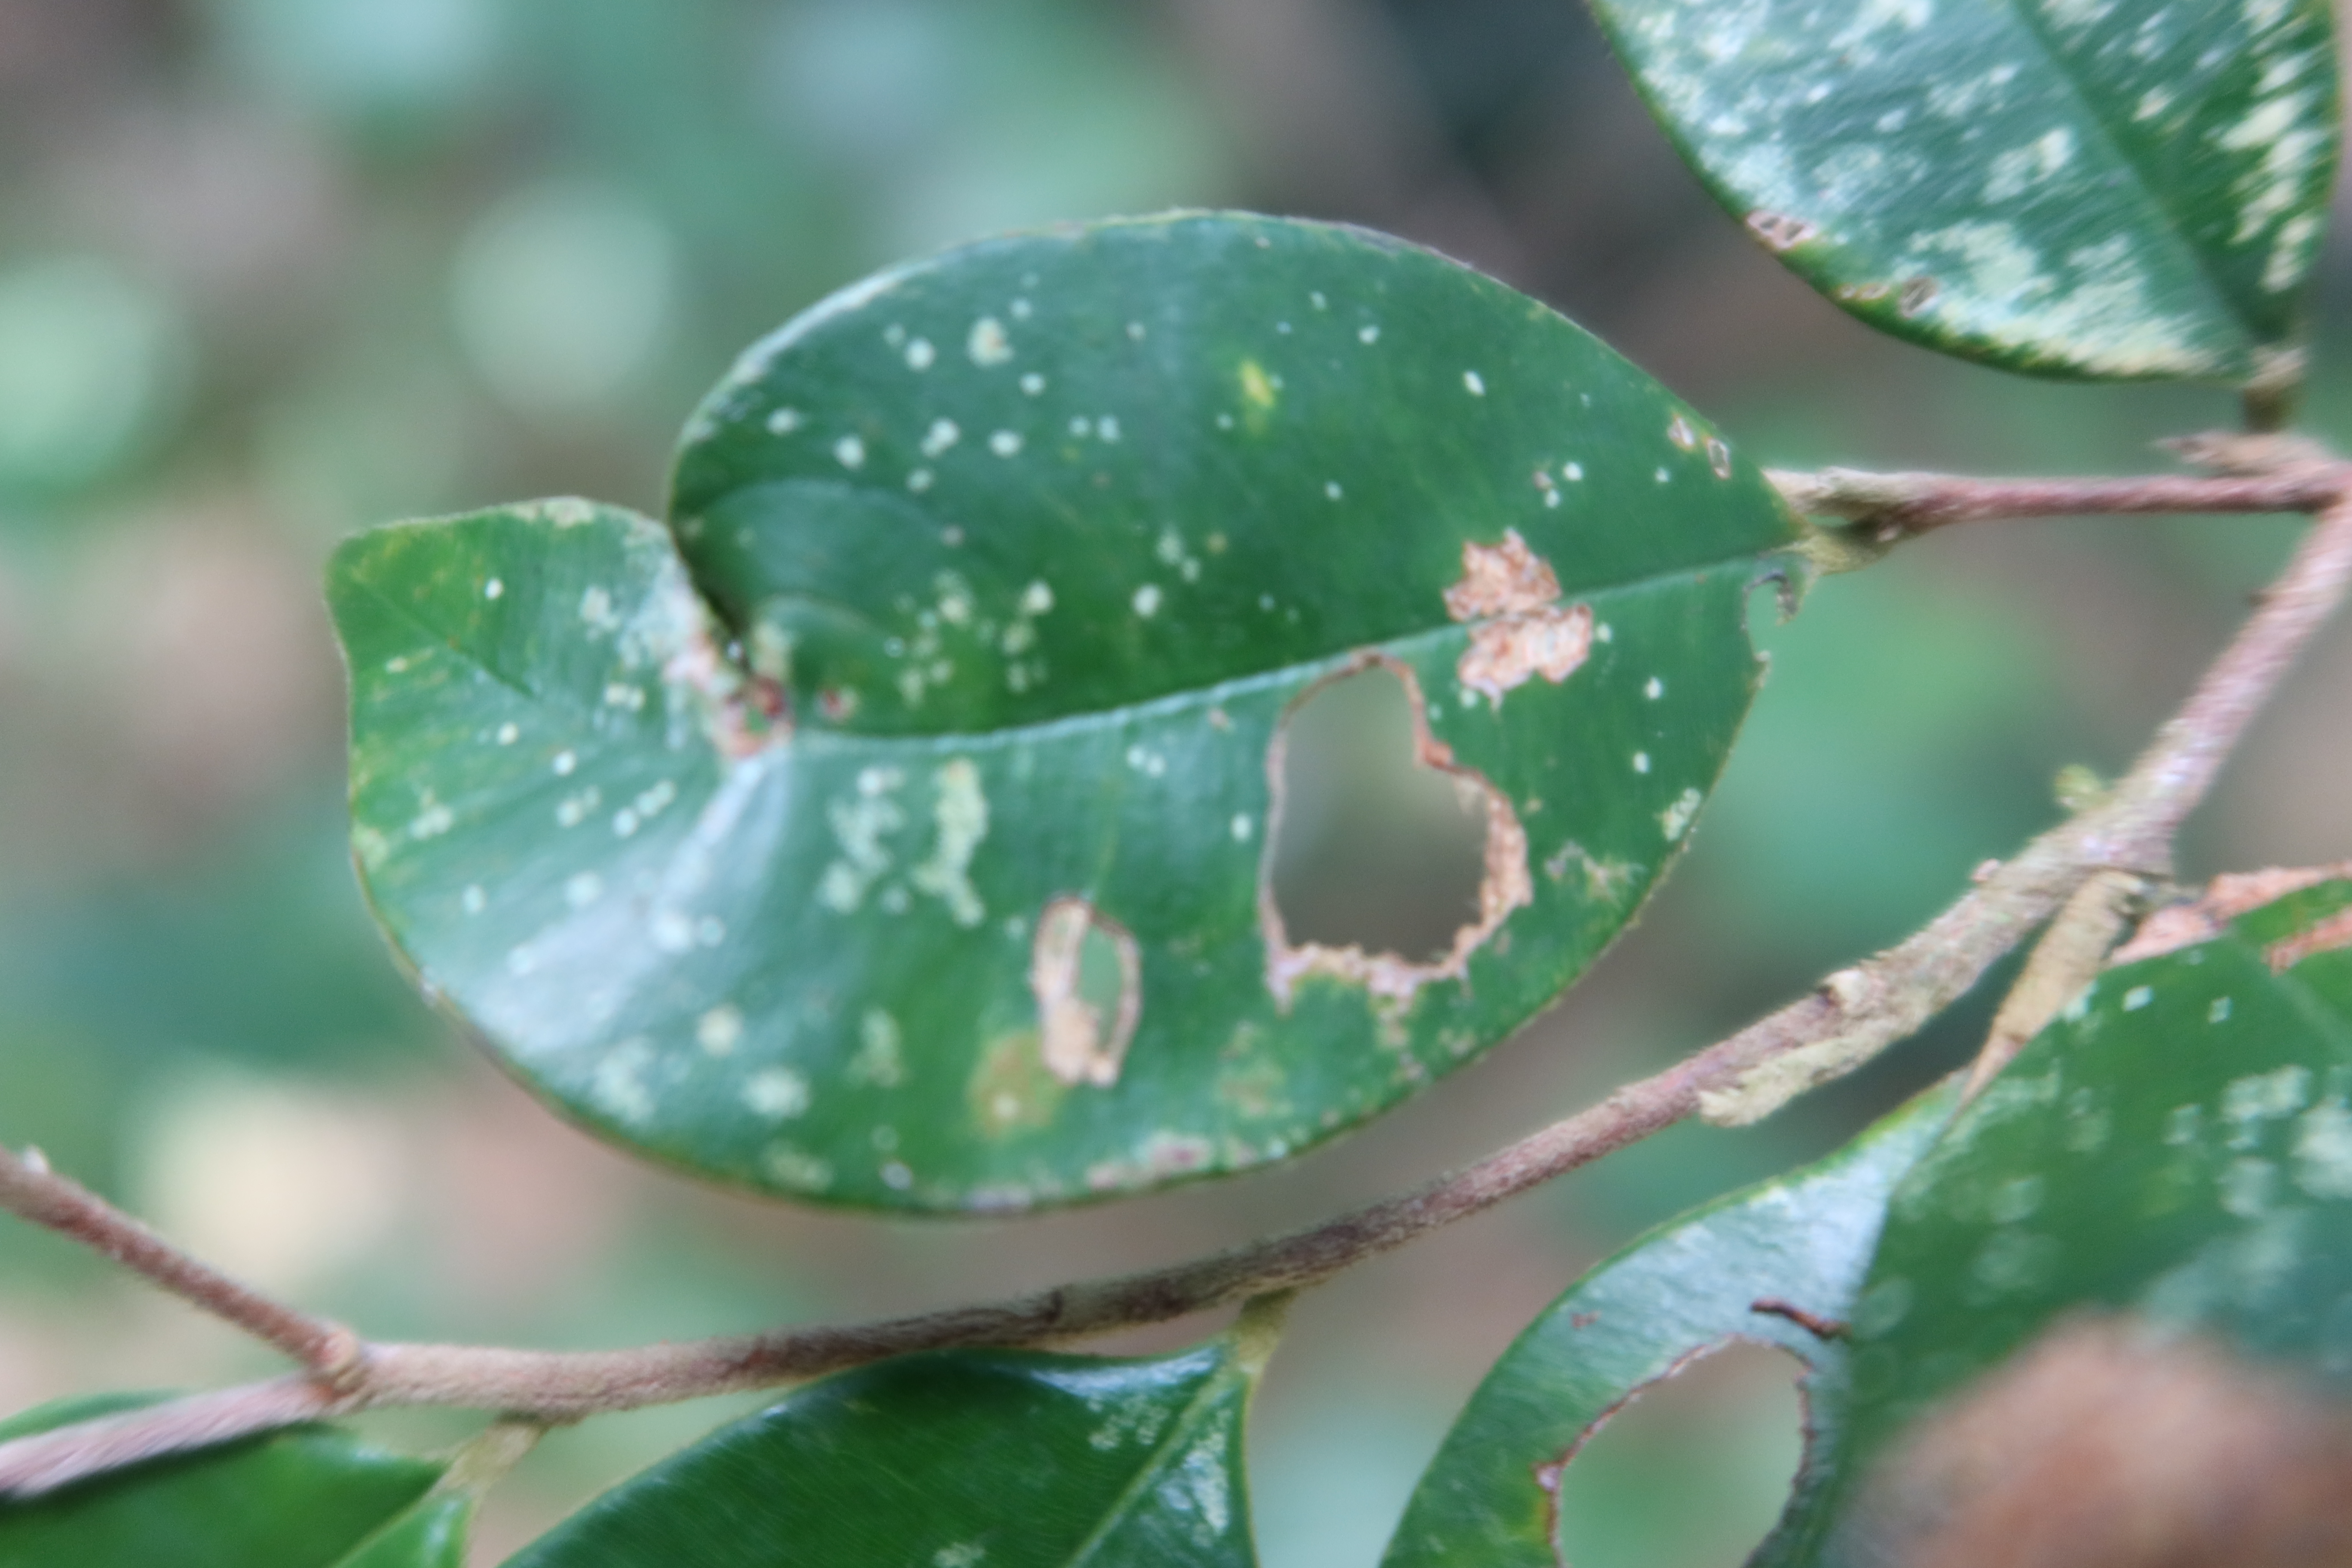
Label: Anthracnose